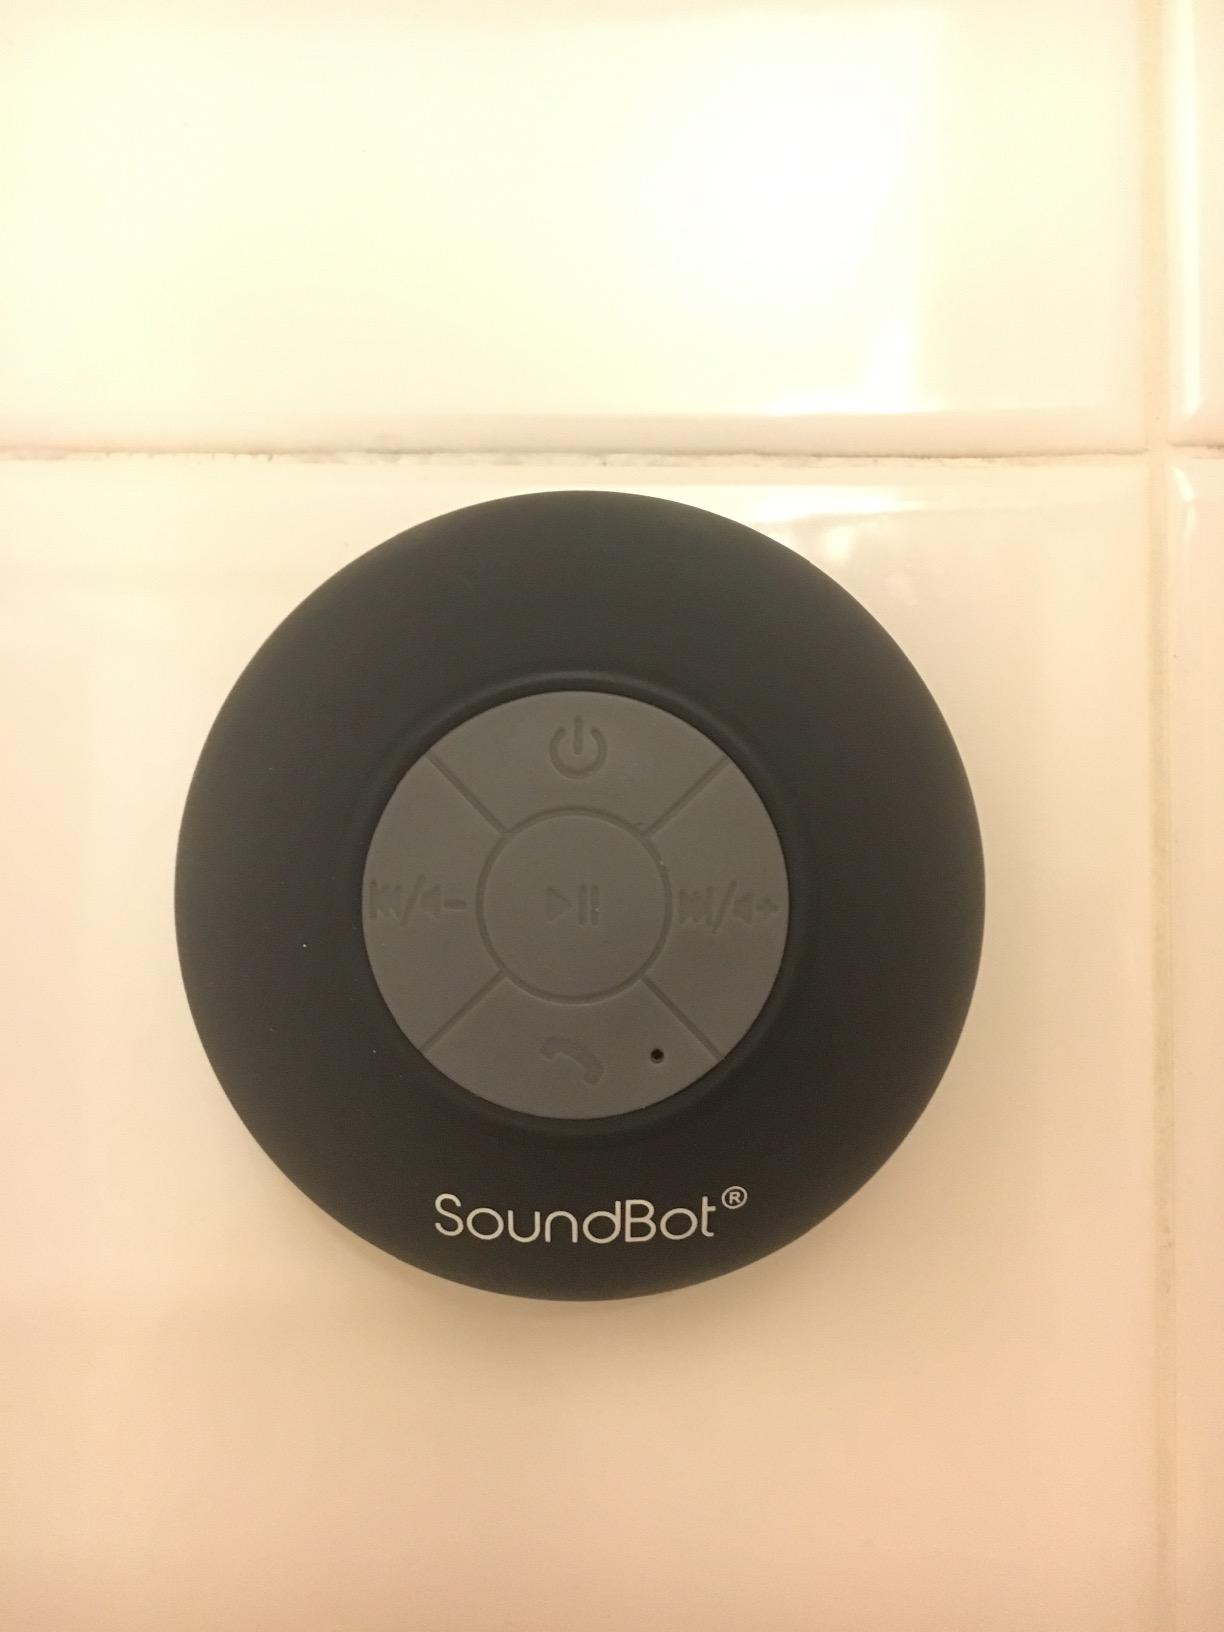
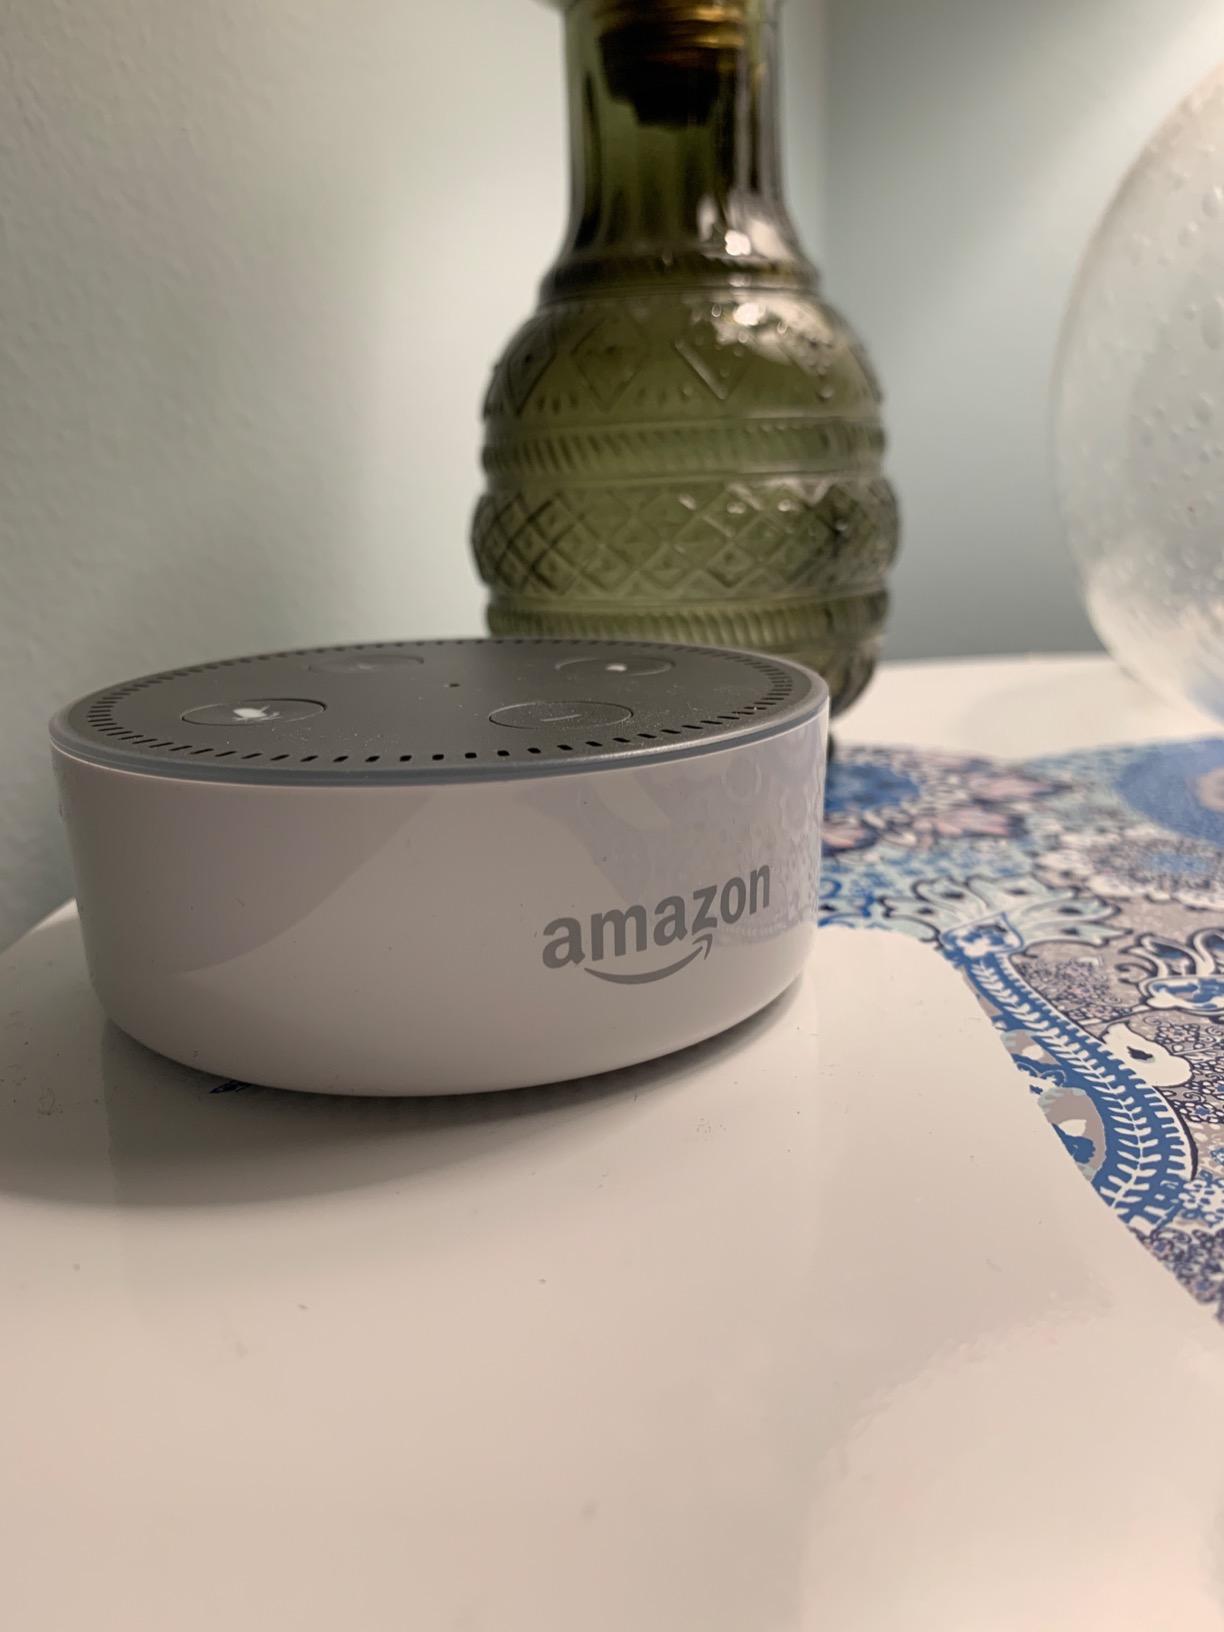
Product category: speaker
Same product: no